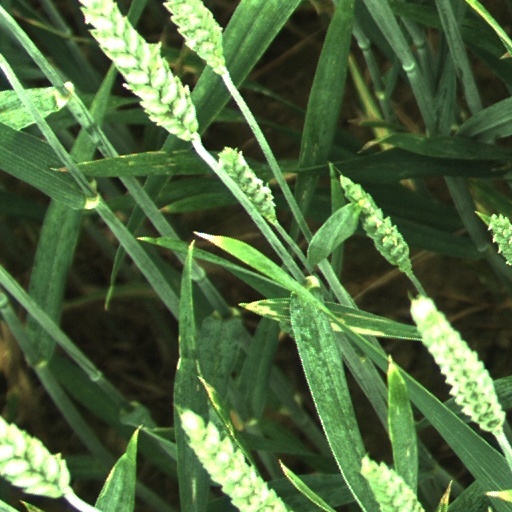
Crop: wheat